Byzantine army (Komnenian era)

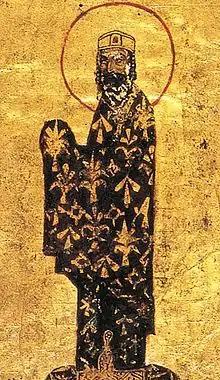
Alexios I

A category of cavalryman termed a (pl. ) is documented in Byzantine military literature from the sixth century onwards. The term is a transliteration of the Latin with the meaning 'raider' (from 'course, line of advance, raid, running, speed, zeal' – in Medieval Latin a term for a raider or brigand was , which was the origin of ""). According to one theory, it is posited as the etymological root of the term "hussar", used for a later cavalry type. The had a defined tactical role but may or may not have been an officially defined cavalry type. were mobile close-combat cavalry and may be considered as being drawn from the more lightly equipped . The were primarily intended to engage enemy cavalry and were usually placed on the flanks of the main battle line. Those on the left wing, termed , were placed to defend that flank from enemy cavalry attack, whilst the cavalry placed on the right wing, termed , were intended to attack the enemy's flank. Cavalry on detached duty, such as scouting or screening the main army, were also called . It is thought that this type of cavalry were armed identically to the heavy but were armoured more lightly, and were mounted on lighter, swifter horses. Being relatively lightly equipped they were more suited to the pursuit of fleeing enemies than the heavyweight . In the Komnenian period, the more heavily equipped of the were often segregated to create formations of "picked lancers," presumably the remainder, being more lightly equipped, provided the . A type of cavalry, differentiated from both horse archers and those with the heaviest armour, is referred to by Kinnamos in 1147 as forming a sub-section of a Byzantine army array; they are described as "those who rode swift horses," indicating that they were , though the term itself is not employed.